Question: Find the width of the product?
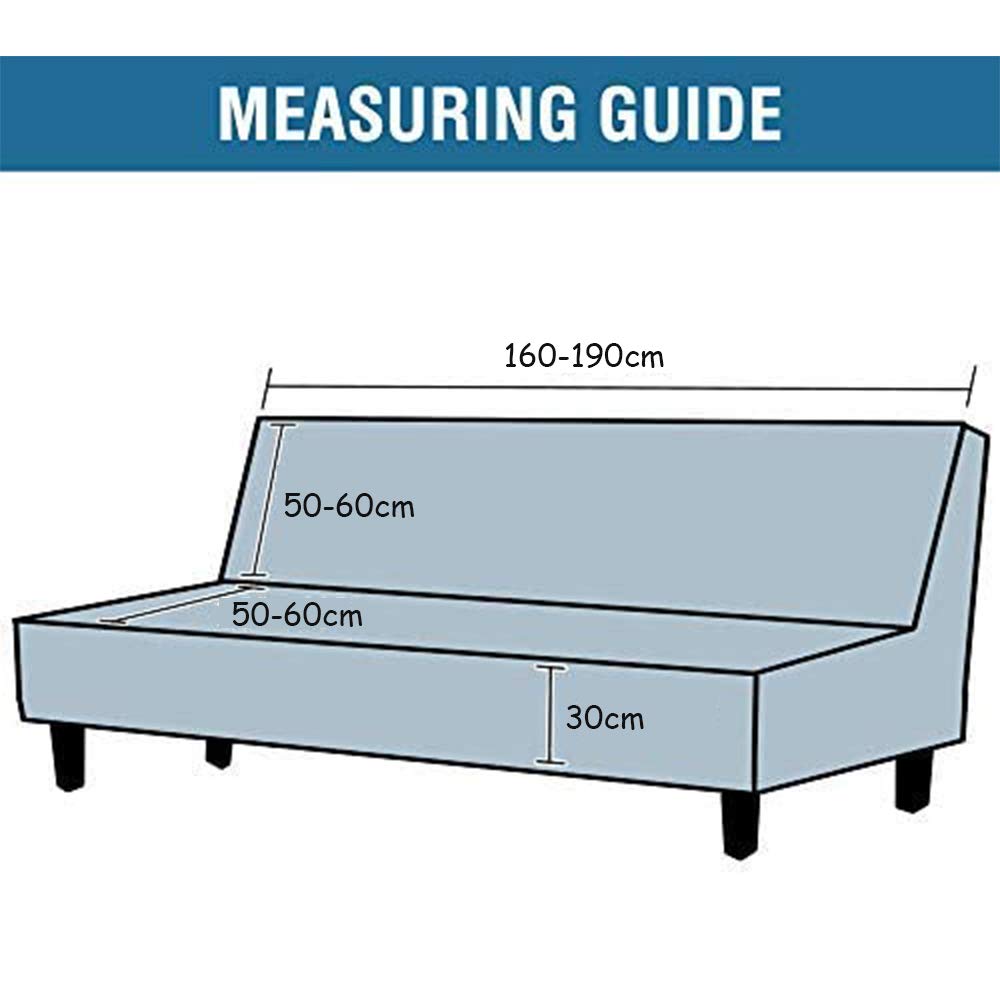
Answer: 160.0 centimetre